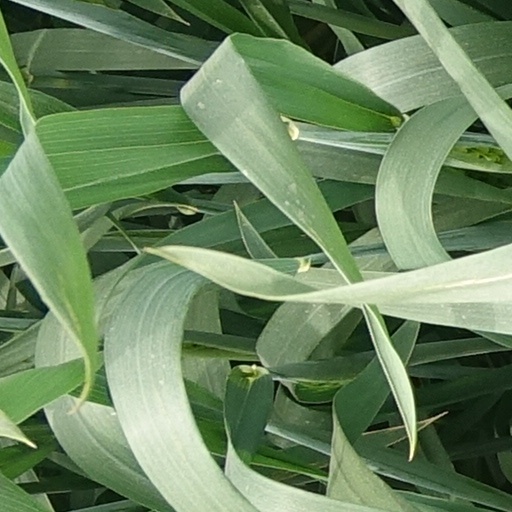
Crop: wheat